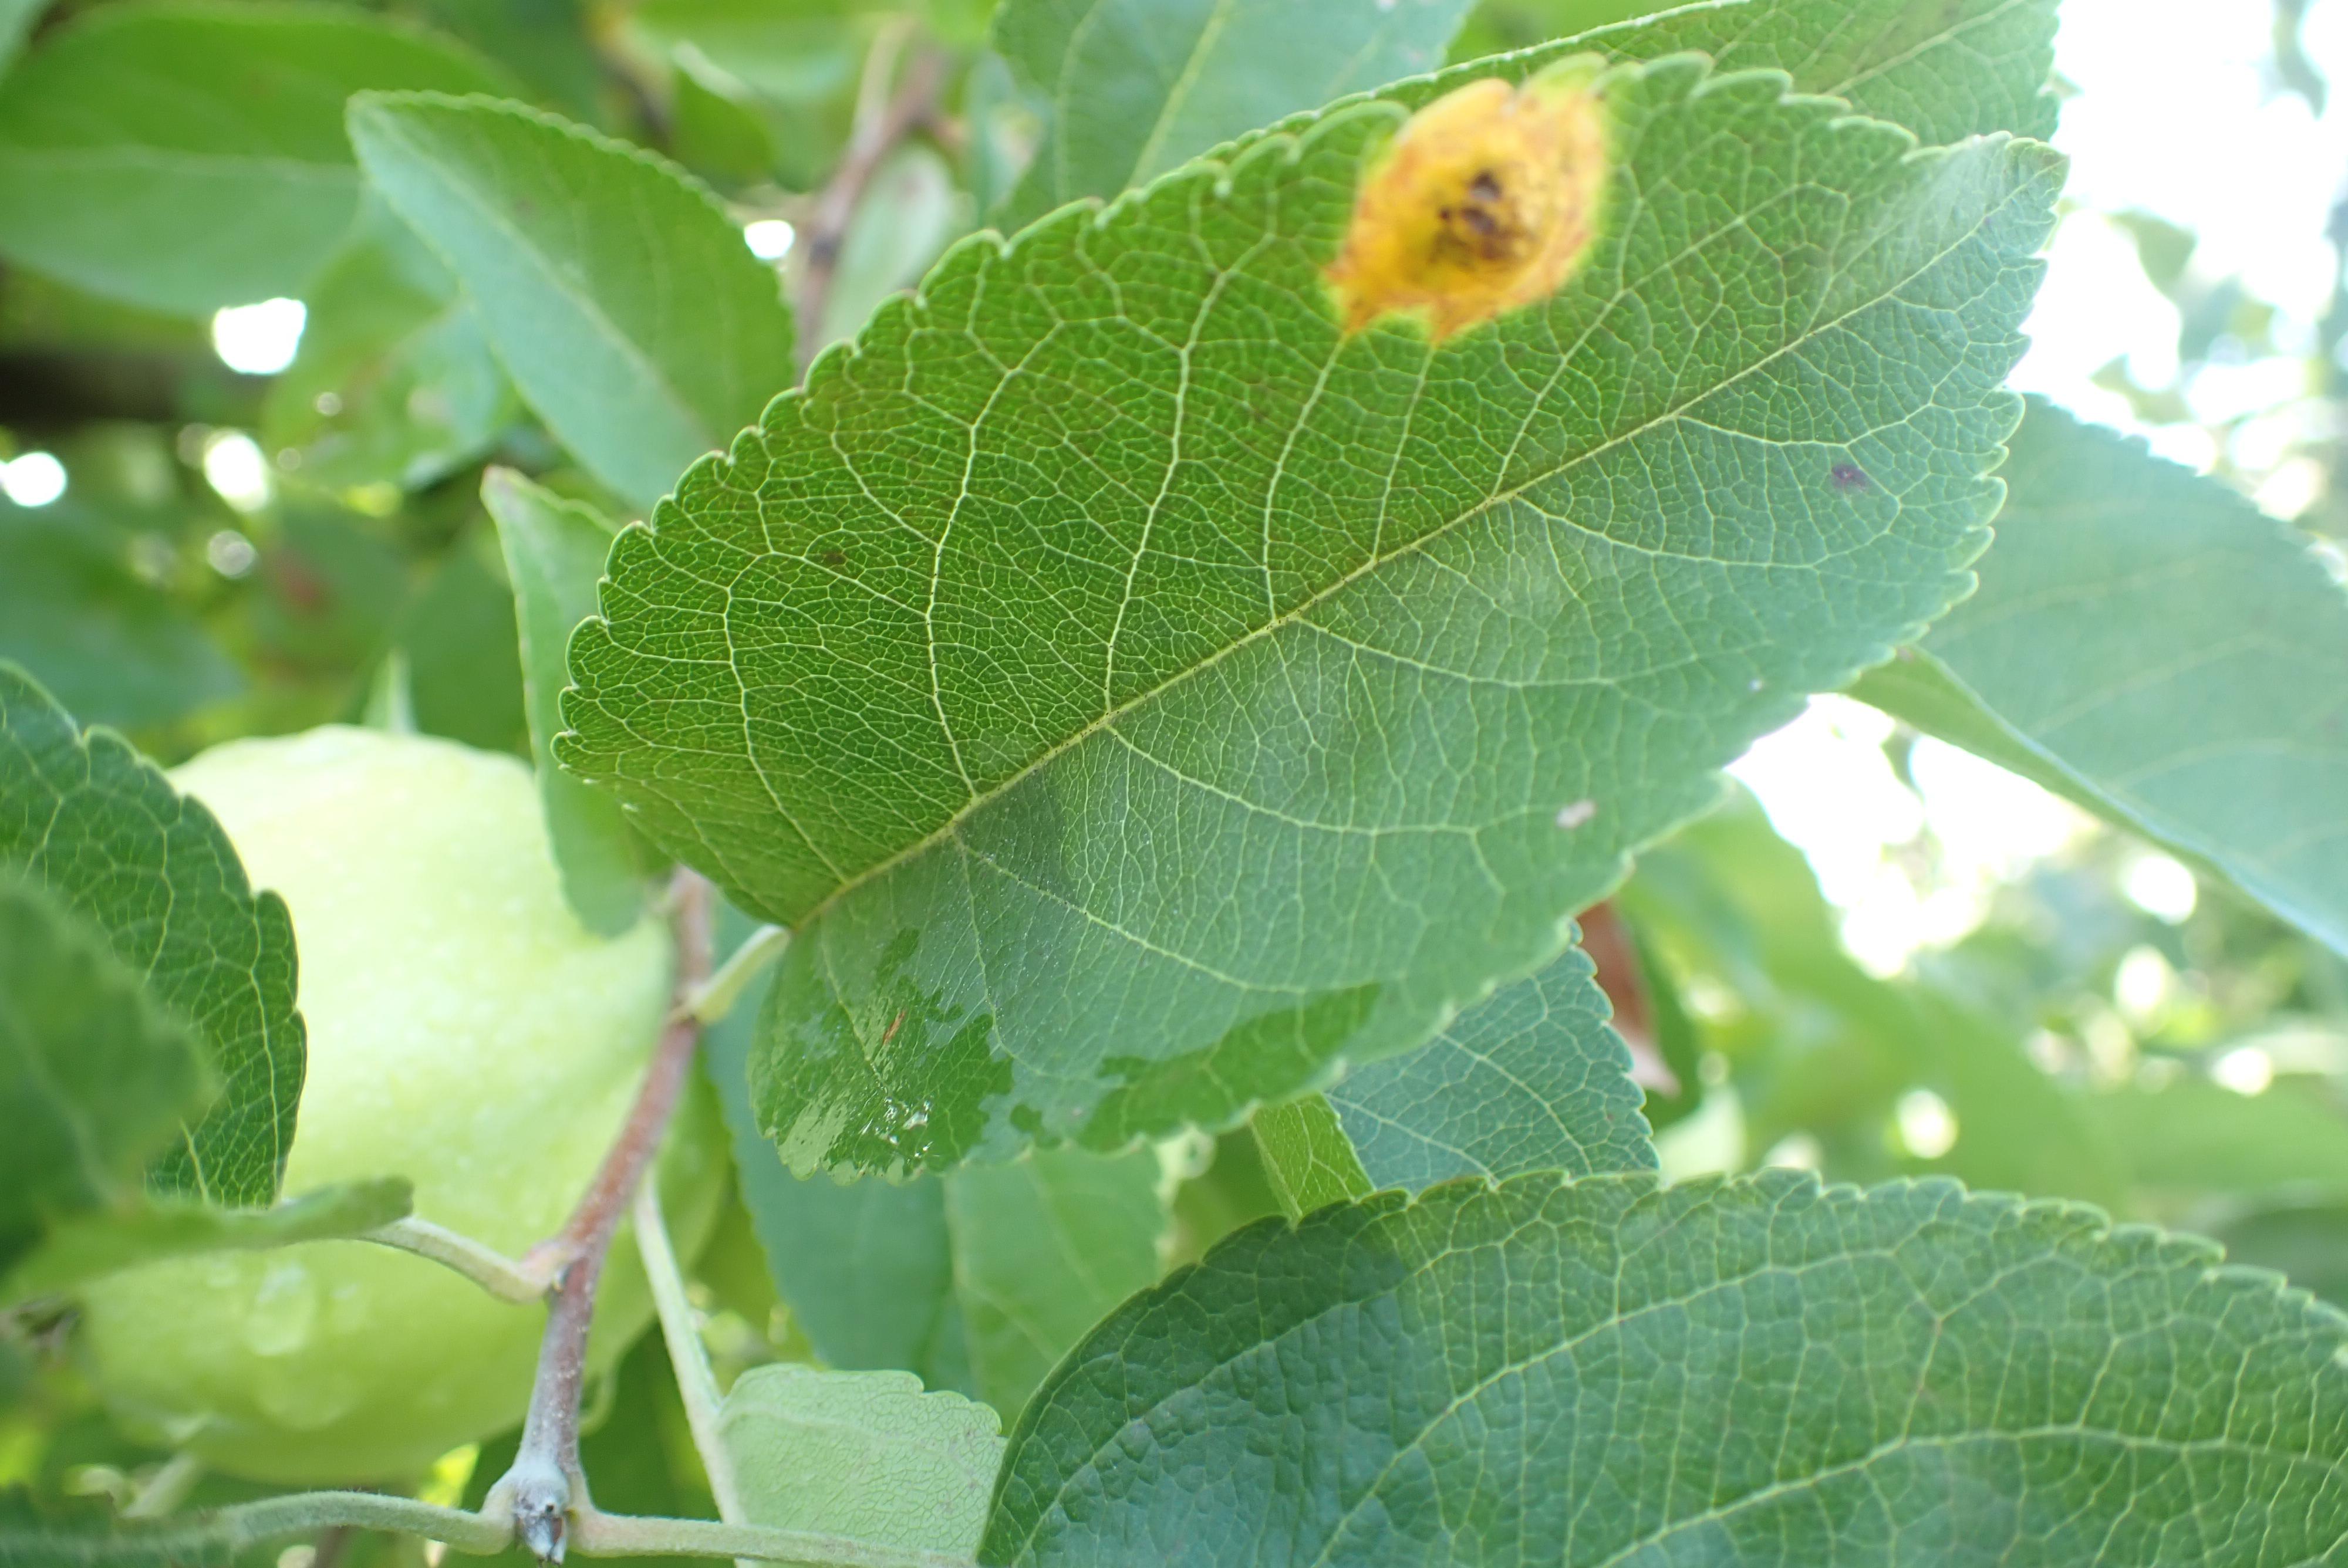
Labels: rust